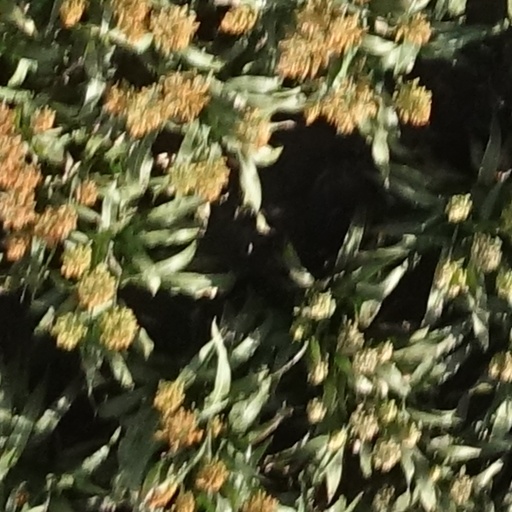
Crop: sorghum